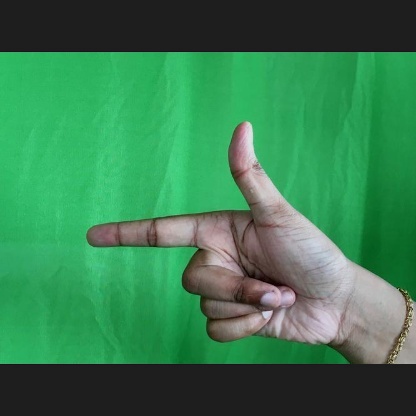
Mudra: Chandrakala